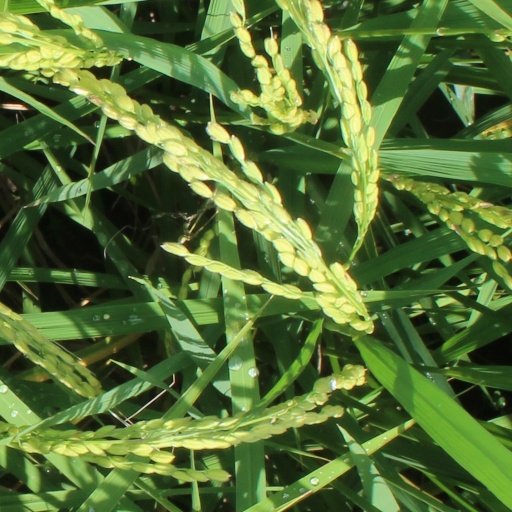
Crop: rice